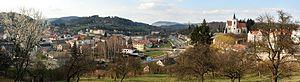
Letovice est une ville du district de Blansko, dans la région de Moravie-du-Sud, en République tchèque. Sa population s'élevait à 6 744 habitants en 2018.